B yen

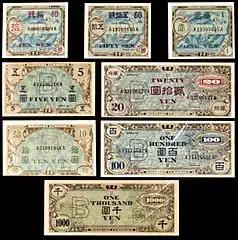
A complete set of B yen notes (1945–1958)

Two different types of scrip were issued during the occupation of Okinawa Prefecture by US forces. The United States military used a separate scrip called "A type yen" while "B type yen" were only used by the local civilians. In the brief time between the 1945 battle of Okinawa and the beginning of the US occupation, the islands went from a currency-free system, relying upon barter and distributions of supplies from the authorities, to the reintroduction of currency with the B yen, the introduction of the new Japanese yen (both "new yen" and "B yen" being used concurrently for a time), and then the establishment of the B yen as the only legal currency.